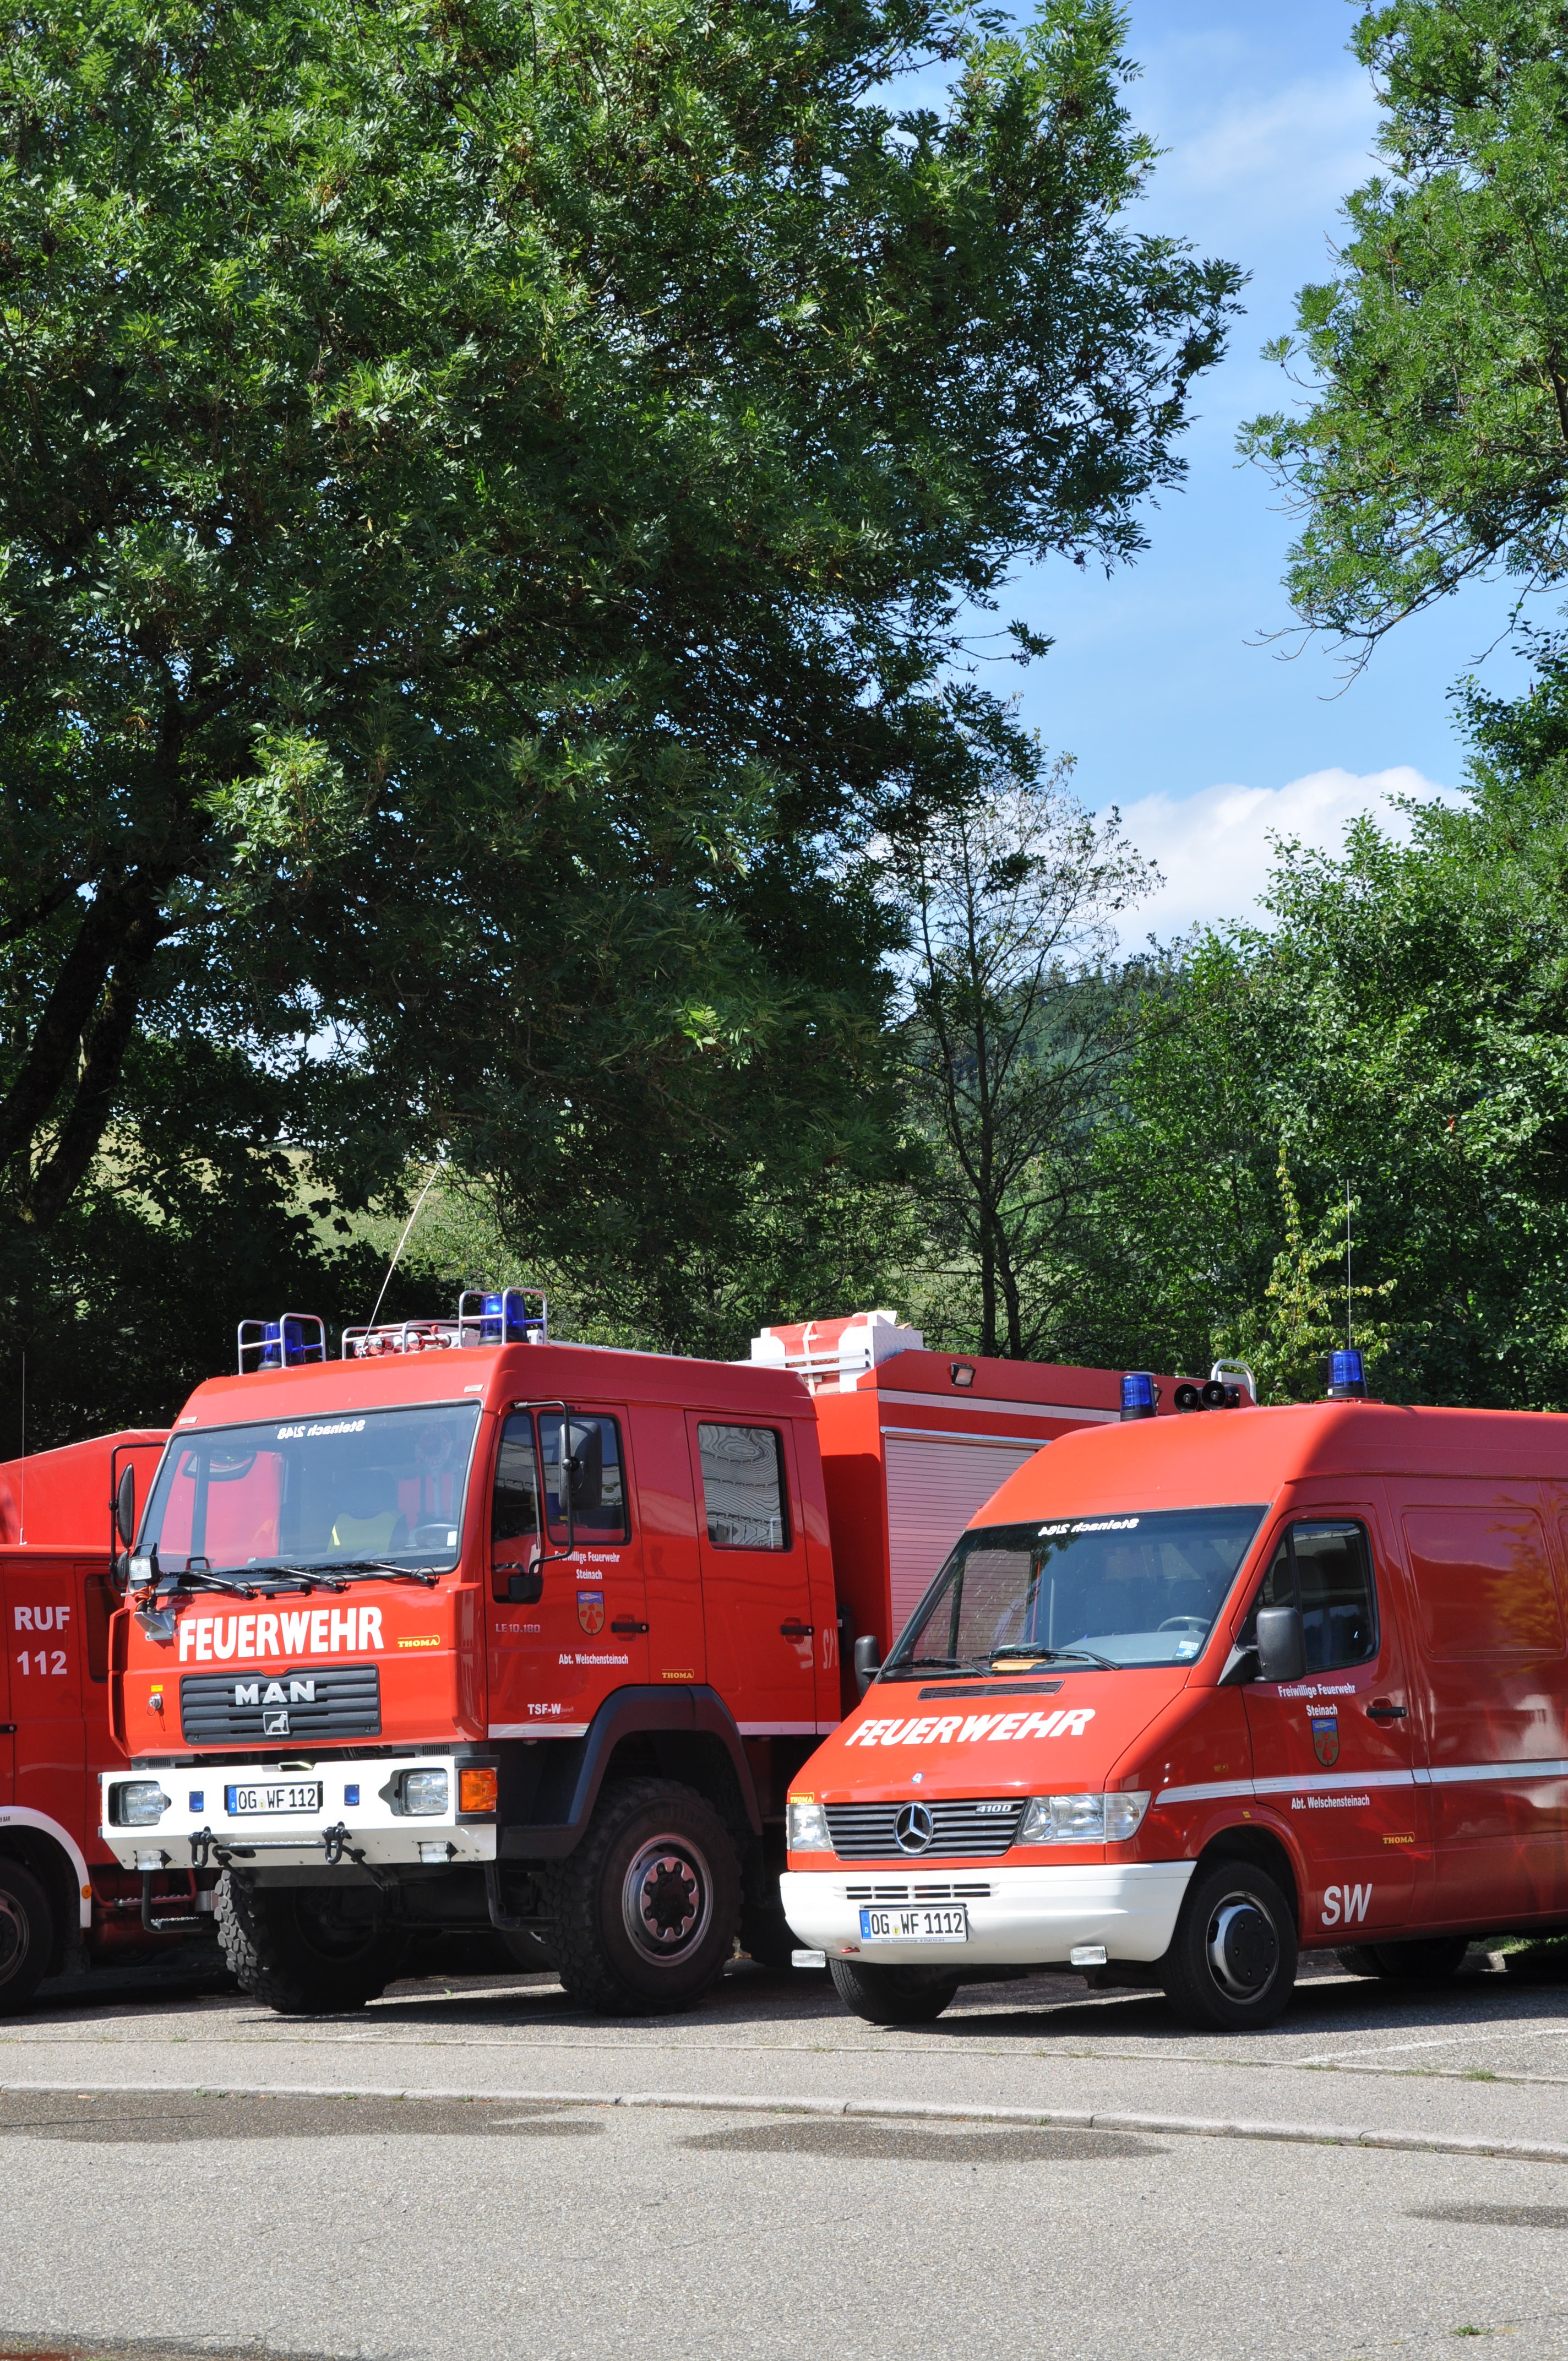
asphalt, transport, truck, red, vehicle, fire, fire truck, emergency service, fire department, vehicles, commercial vehicle, fire apparatus